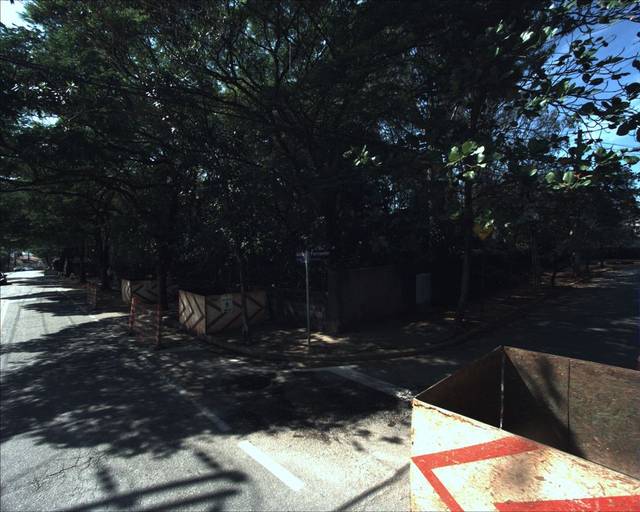
Region: Brazil
Coordinates: -23.527, -47.475